European printmaking in the 19th century

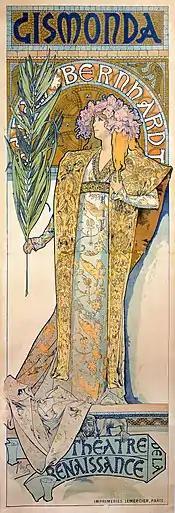
Poster for "Gismonda" made for Sarah Bernhardt by Alfons Mucha (1894)

For their part, the Post-Impressionists reinterpreted in a personal way the new technical discoveries made by Impressionism, thus opening different paths of development of great importance for the evolution of art in the twentieth century. Thus, rather than a particular style, post-impressionism was a way of grouping diverse artists of different sign, among whom Vincent van Gogh, Henri de Toulouse-Lautrec and Paul Cézanne stand out. Van Gogh was the author of works of strong dramatism and interior prospection, with sinuous and dense brushstrokes, of intense color, in which he deforms reality, to which he gave a dreamlike air. He did not work much in the graphic field, of which only nine lithographs are known from his Dutch period (1882-1885), usually reproductions of his works, such as "The Potato Eaters" (1883-1885); and an etching made in Auvers-sur-Oise, the "Portrait of Doctor Gachet" (1890).